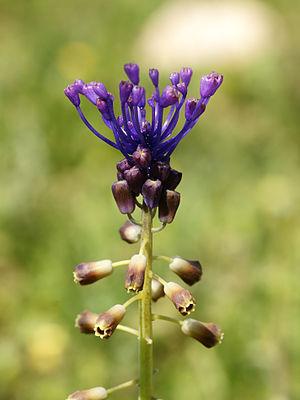
Un Muscari à toupet (Muscari comosum). Photo prise près de Cala Ses Salinas, à Majorque (Espagne).
Muscari est un genre de plantes à fleurs de la famille des Asparagaceae, autrefois classé dans celle des Liliaceae. Au stade de plantule, les muscaris ne présentent qu'un seul cotylédon, ce qui le classe parmi les Monocotylédones. Appelés aussi « jacinthes à grappes », les muscaris sont des plantes bulbeuses d'assez petite taille, parmi lesquelles on distingue une quarantaine d'espèces La floraison, généralement d'un bleu-violet soutenu, a lieu tôt, à la fin de l'hiver et au printemps. Le Muscari d'Arménie est l'espèce la plus cultivée, dont les variétés horticoles peuvent être de diverses nuances de bleu, blanc ou rose.